David Freiberg

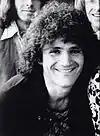
Freiberg as a member of Jefferson Starship in 1976.

David Freiberg (born August 24, 1938) is an American musician best known for contributing vocals, keyboards, electric bass, rhythm guitar, viola and percussion as a member of Quicksilver Messenger Service, Jefferson Airplane, and Jefferson Starship. Among other tracks, he co-wrote "Jane", a hit for Jefferson Starship.